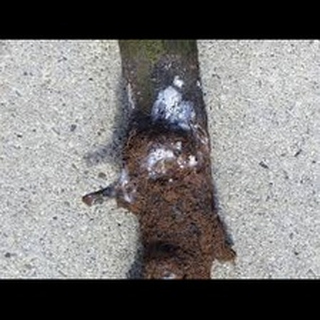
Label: wheat_common_root_rot